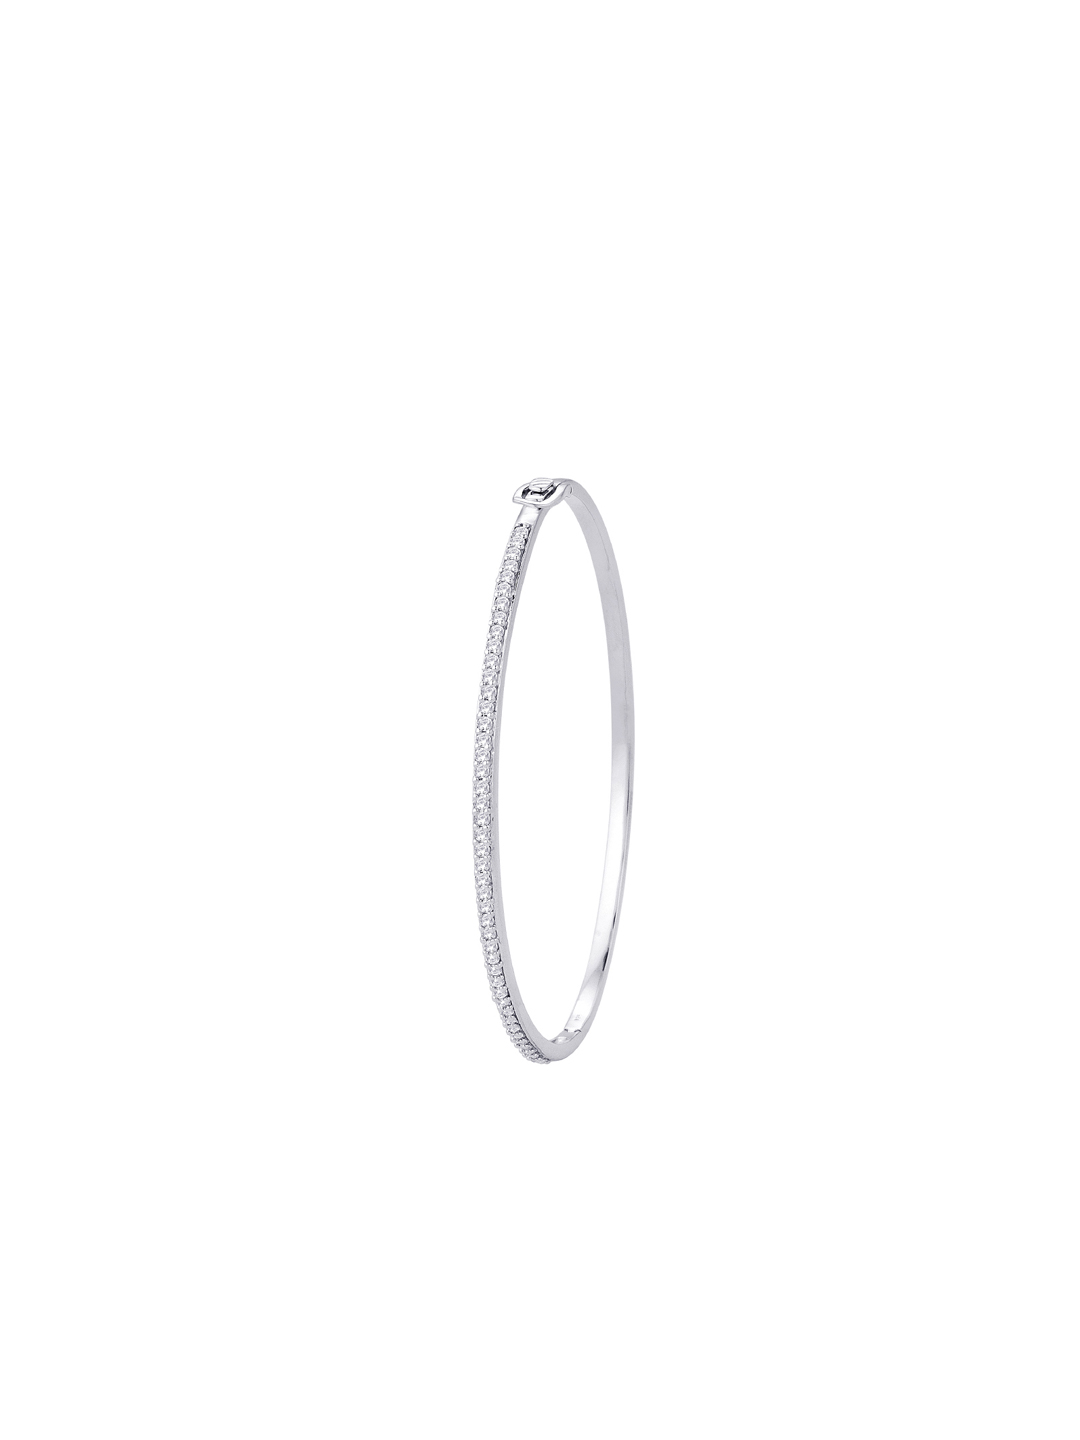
Lucera Women Silver Bangle
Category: Accessories / Jewellery / Bangle
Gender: Women
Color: Silver
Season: Summer 2013
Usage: Casual